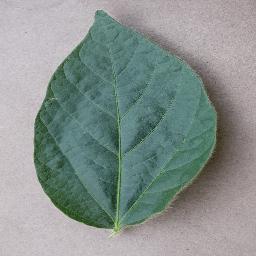
Label: Soybean___healthy